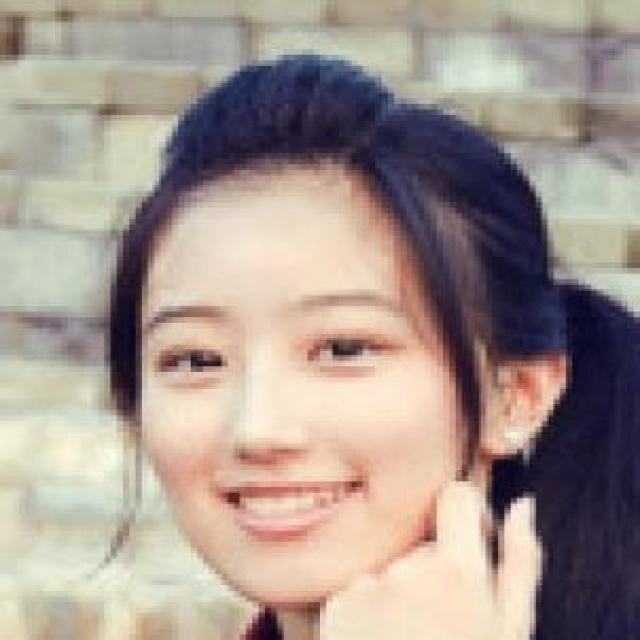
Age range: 13-20